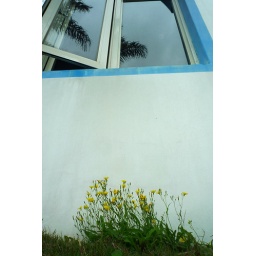
Small unknow grass with White wall under the window .